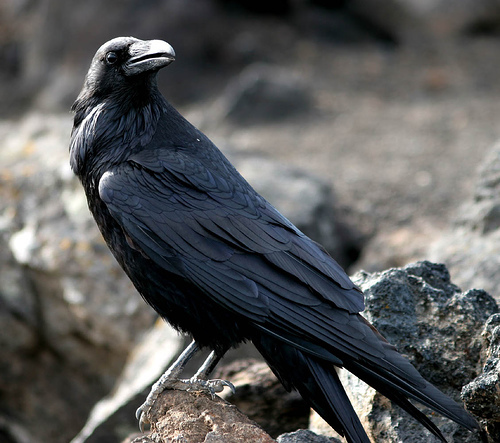
this bird is large and all black with a large beak.
a bird with a large downward curved bill and all black body.
a medium sized bird with black wings and a bill that curves downwardsthe large scary looking bird has black feathers and a very large beak
this is a large, black bird with a sharp bill and long feathers on the neck.
this long black bird has a curved black beak.
this bird is black in color, with a large curved beak.
this bird has a black body, black wings, and a large black beak.
this bird has wings that are black and has a thick bill
this bird has wings that are black and has a thick bill
Species: Common Raven